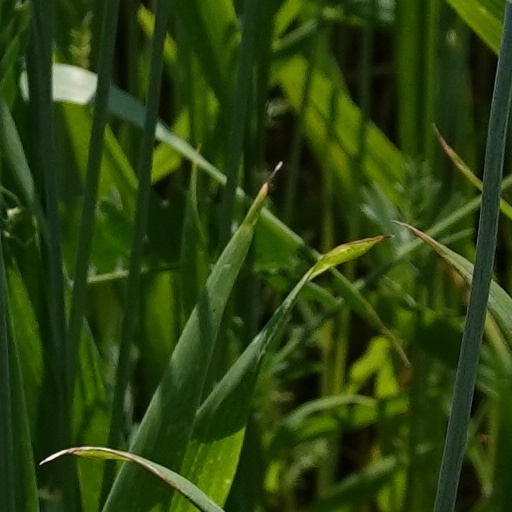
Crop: wheat